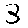
Label: 3